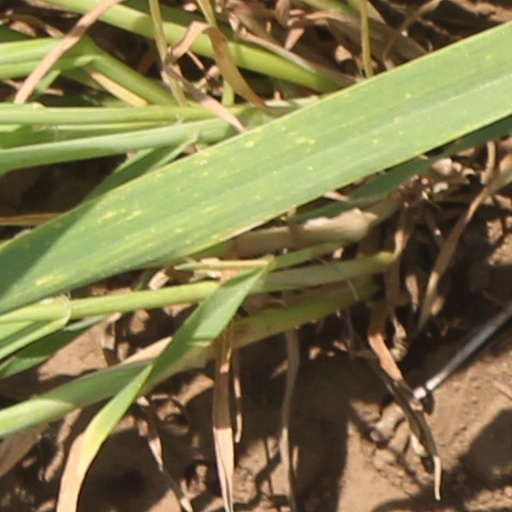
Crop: wheat